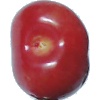
Label: Cherry 2